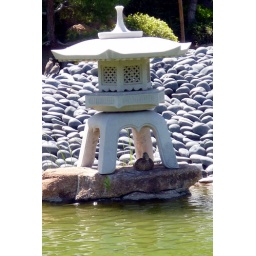
This duck gave up begging &amp;amp; took a nap under a lamp tower.